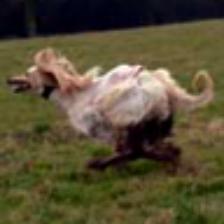
Label: NonHuman